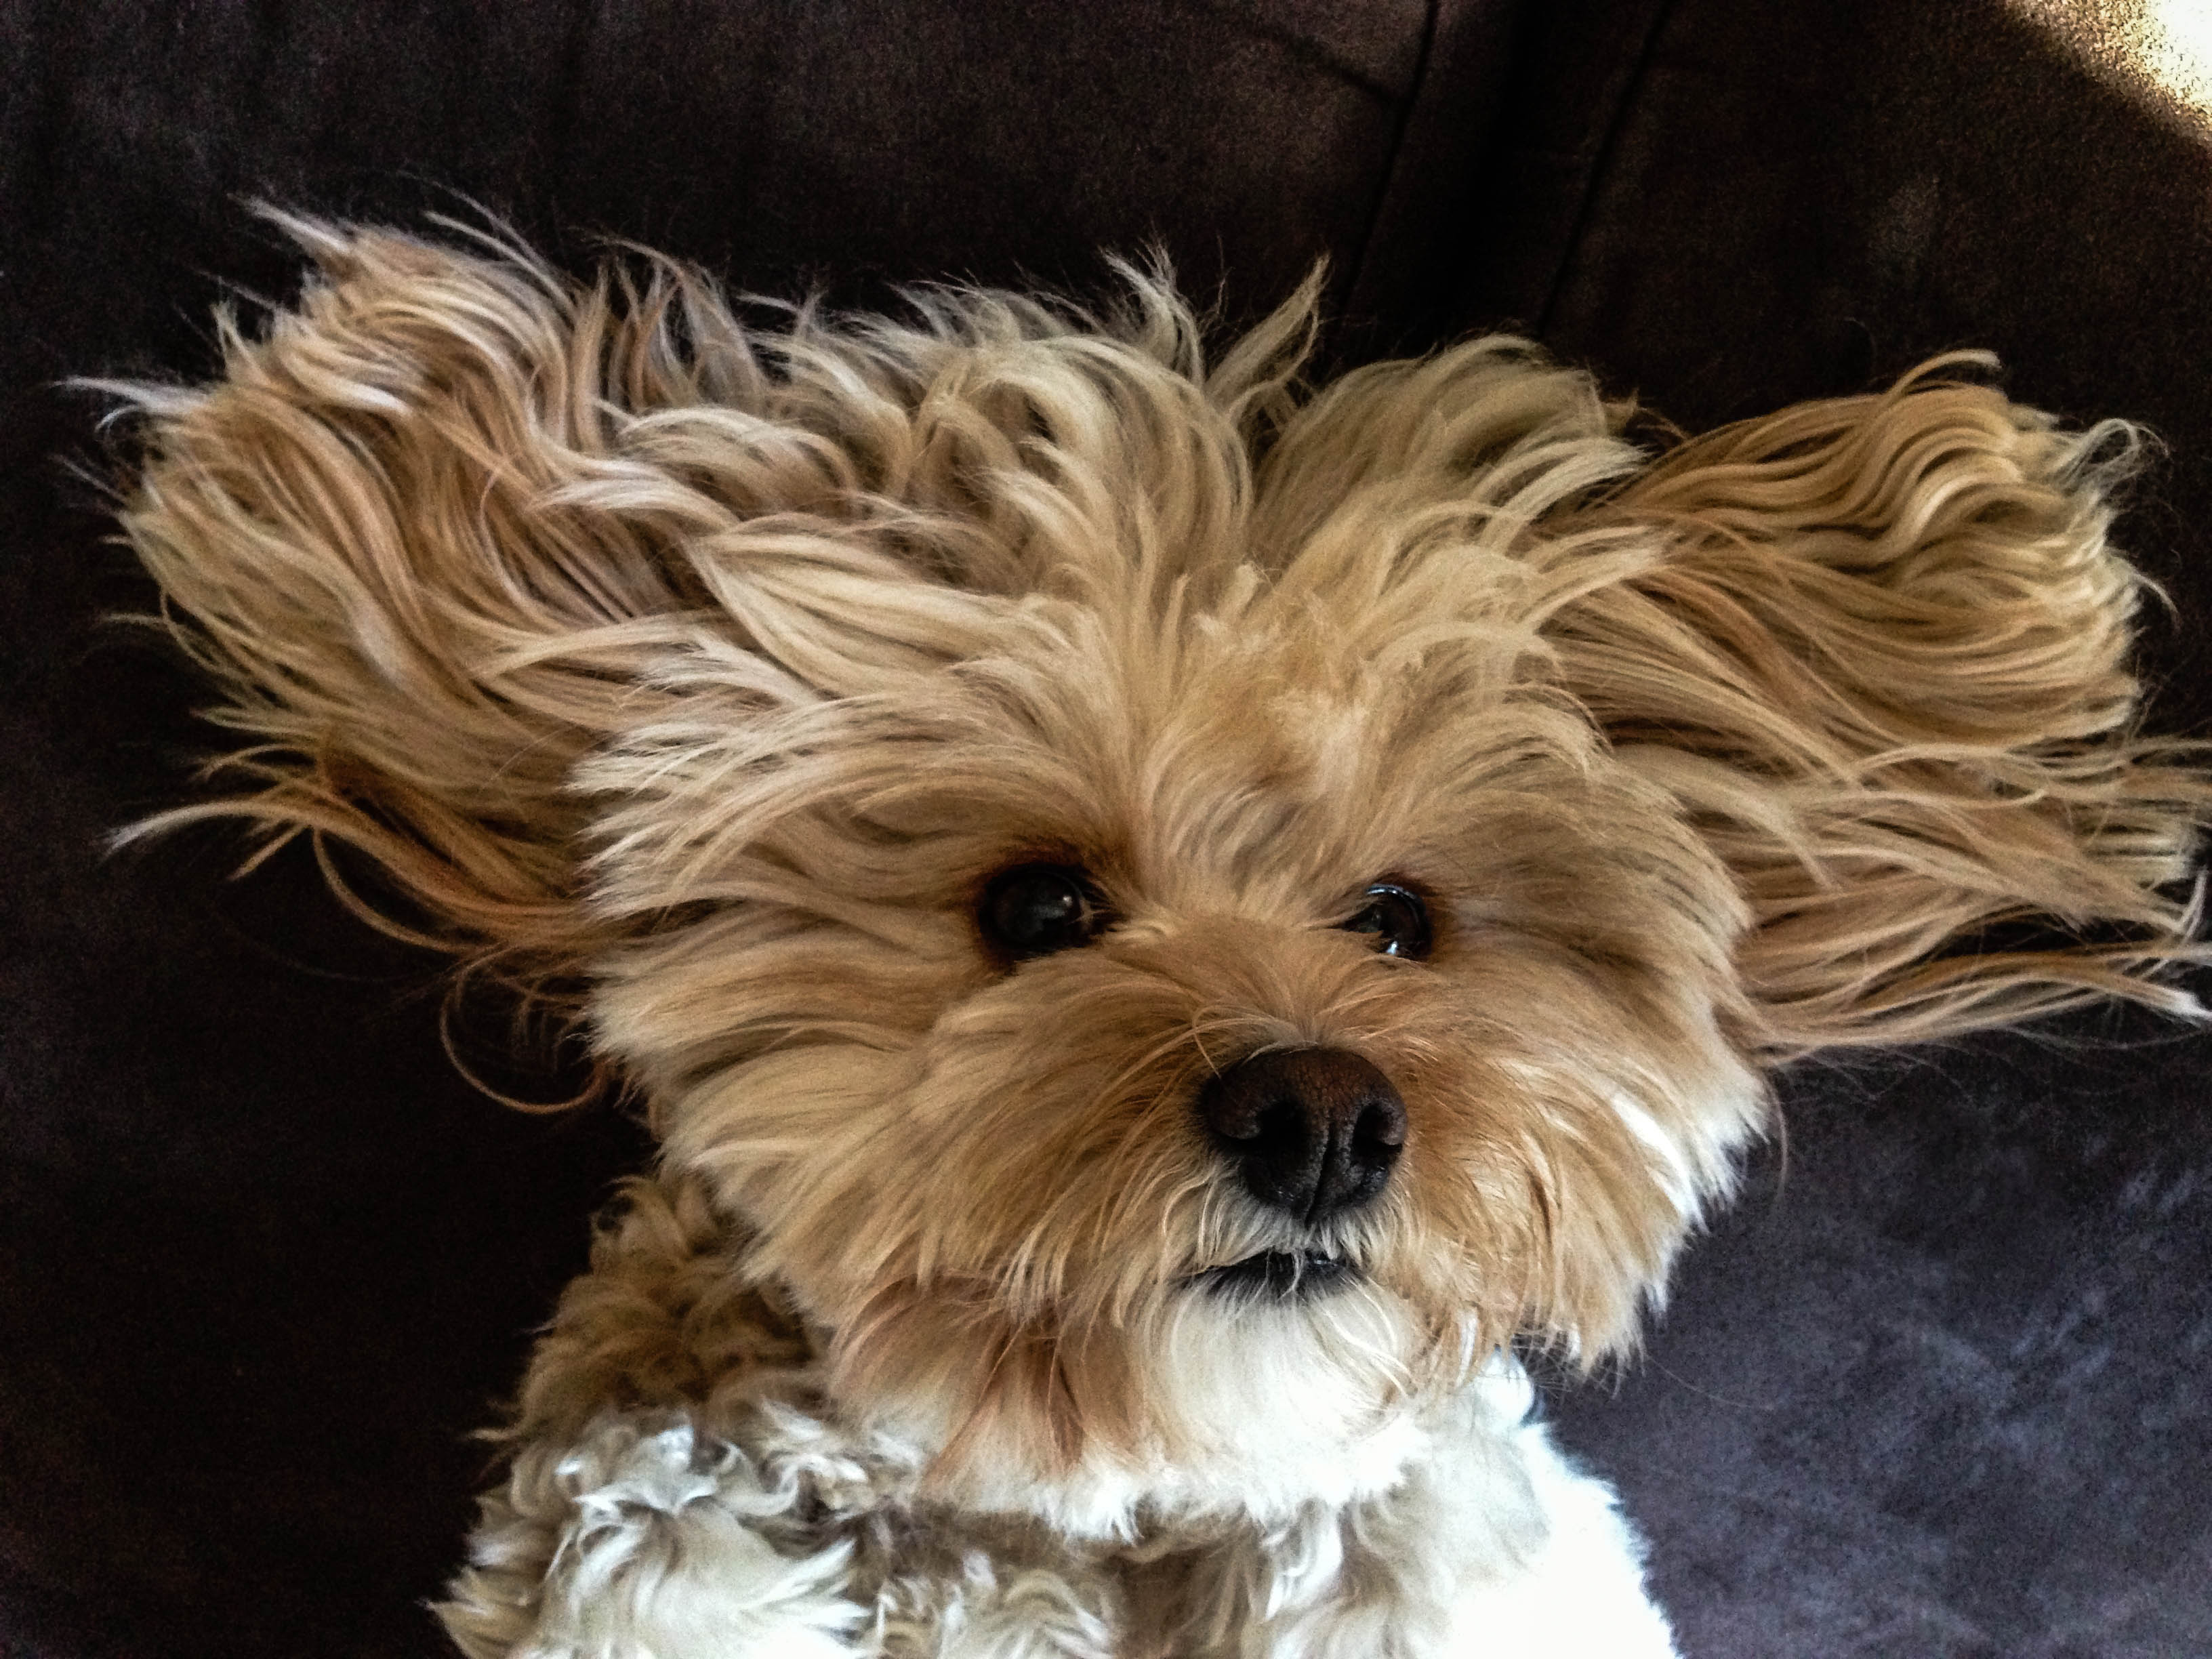
dog, cute, mammal, vertebrate, dog breed, terrier, cavoodle, cavapoo, yorkshire terrier, cairn terrier, dog like mammal, west highland white terrier, schnoodle, dog crossbreeds, morkie, biewer terrier